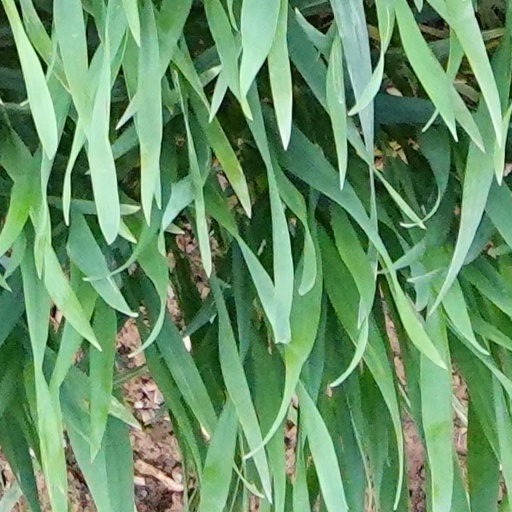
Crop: wheat